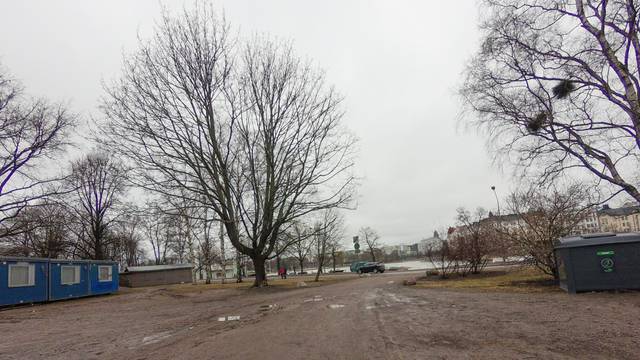
Region: Finland
Coordinates: 60.176, 24.943